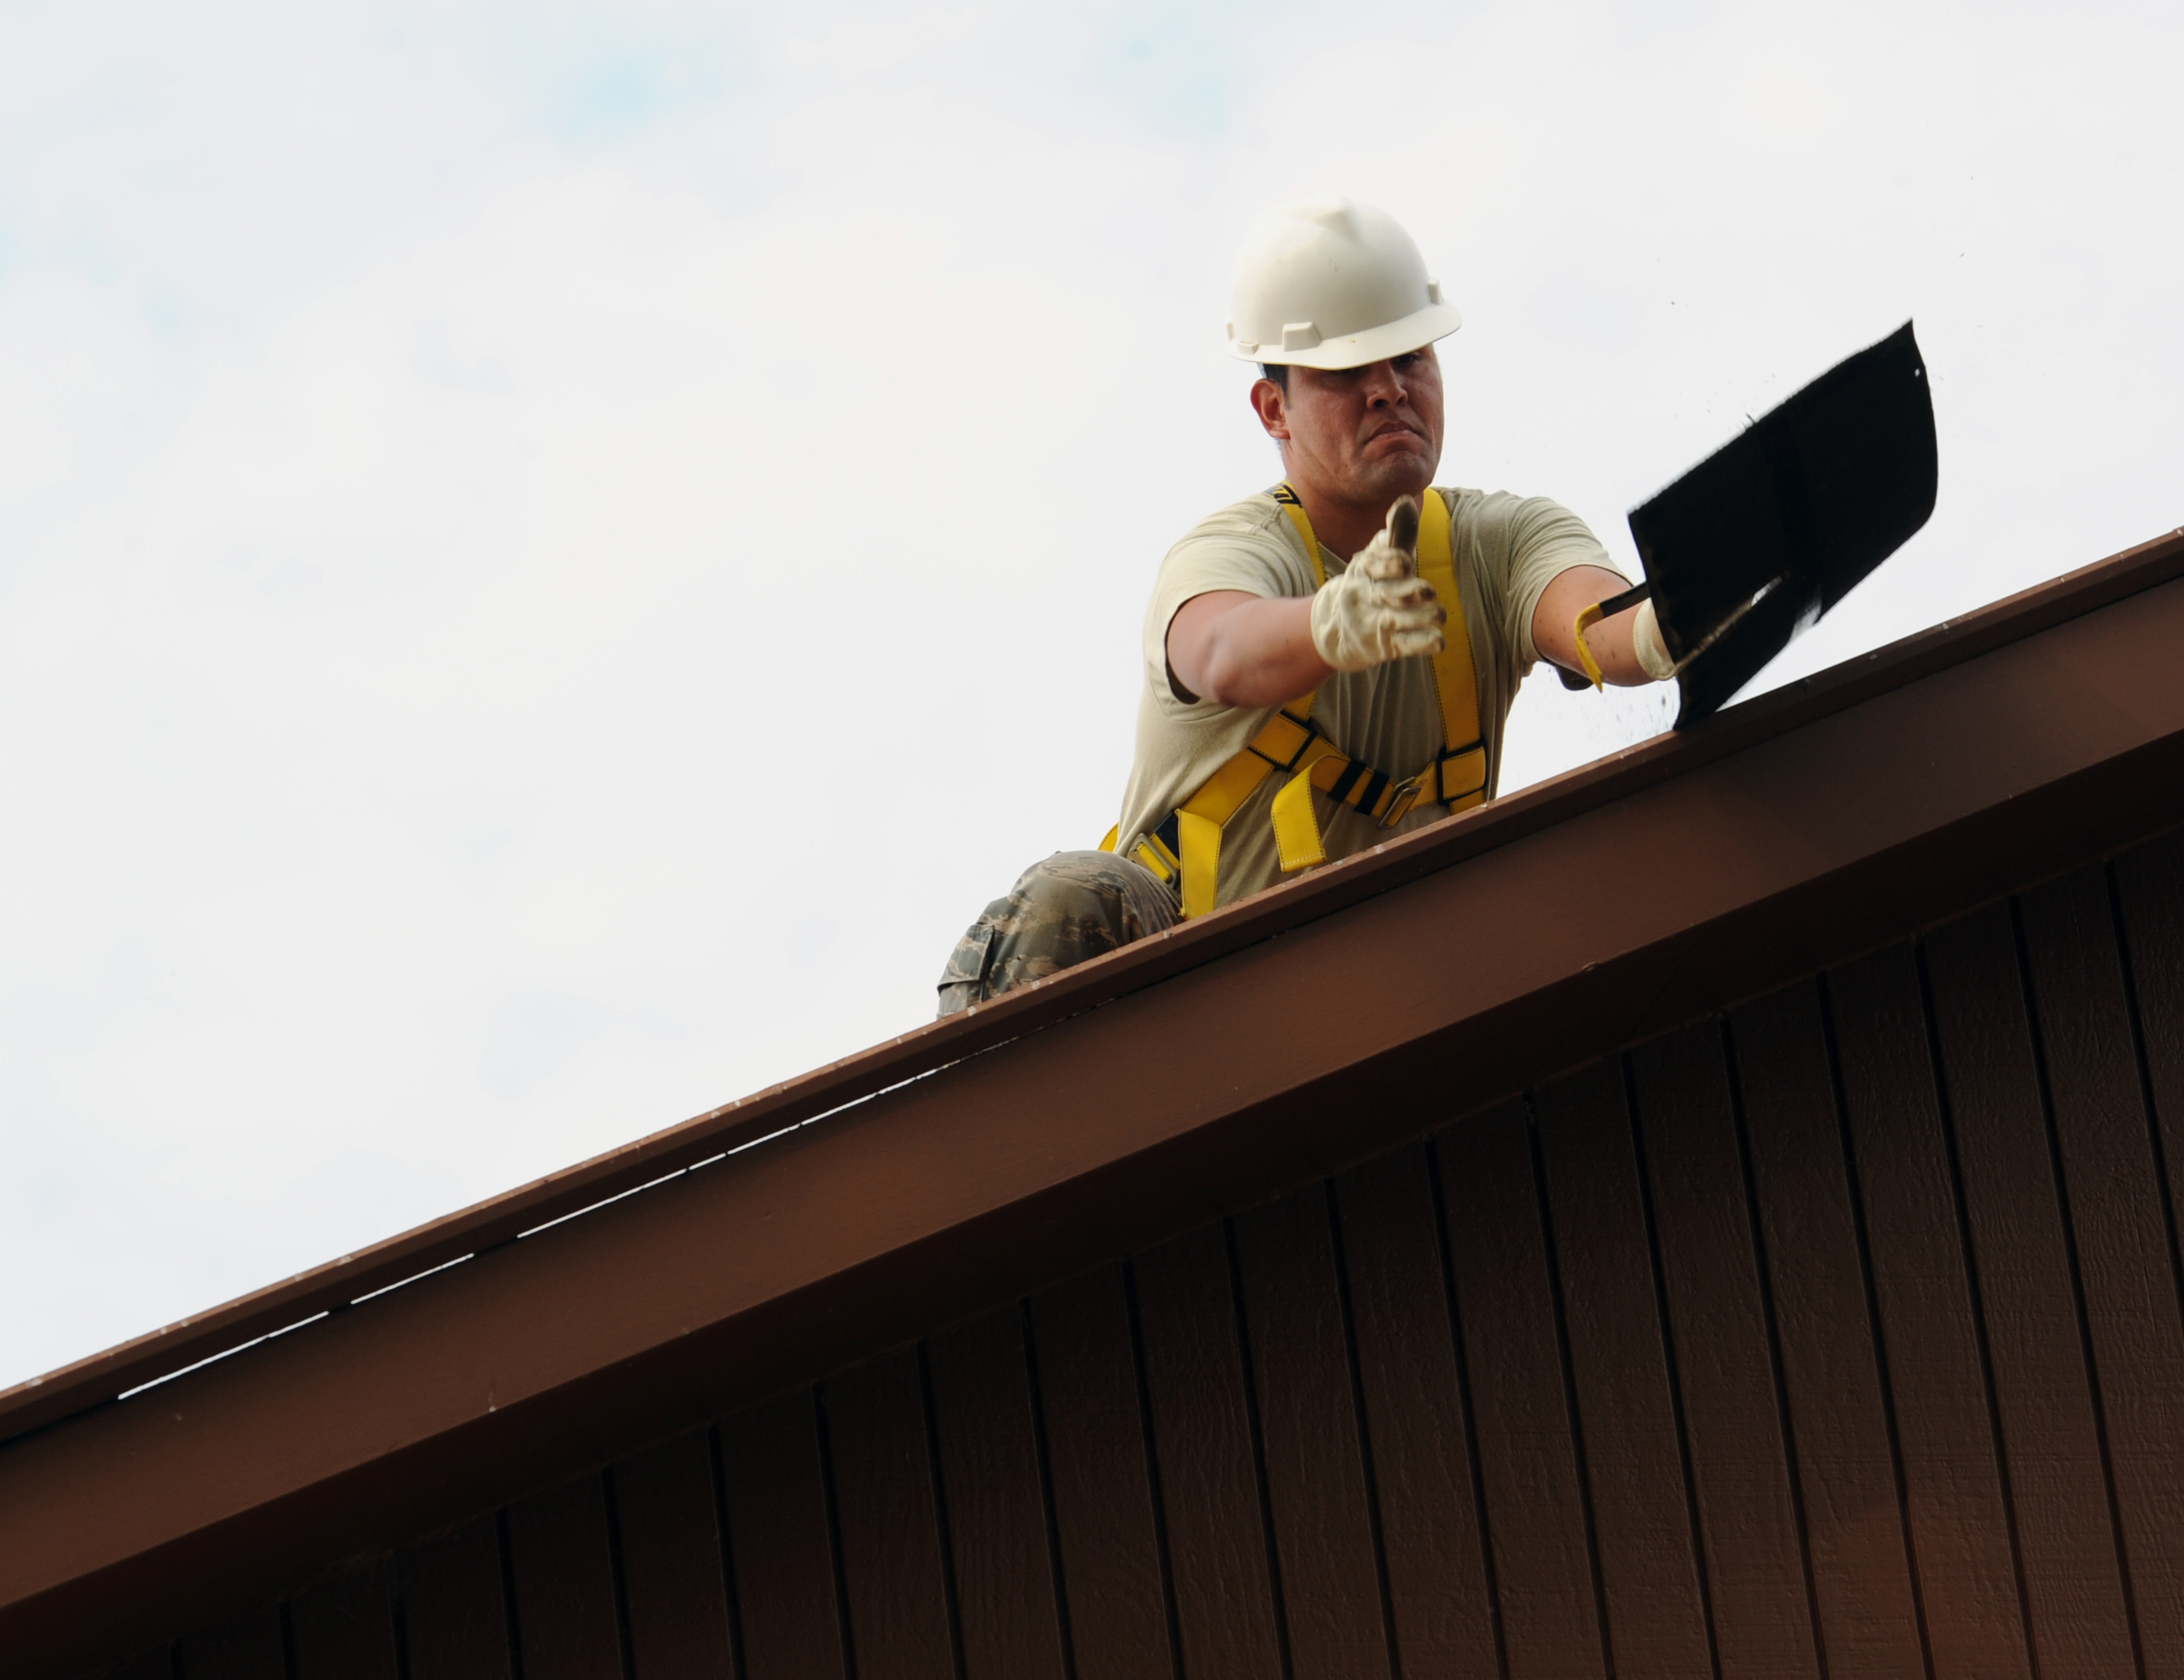
Roswell, yellow, construction worker, roof, hard hat, job, roofer